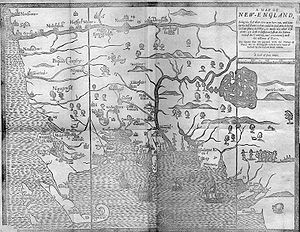
Plymouth-kolonien / Geografi / Grænser
Kort over New England fra 1677 af William Hubbard, som viser Plymouth-koloniens udstrækning. Kortet er orienteret med vest øverst.
Plymouth-kolonien var en selvstyrende engelsk koloni i Nordamerika, der eksisterede fra grundlæggelsen i 1620 indtil 1691. Den første bosættelse var New Plymouth, en lokalitet, som tidligere var blevet udforsket og navngivet af kaptajn John Smith. Den fungerede som koloniens hovedstad og hedder i dag Plymouth, Massachusetts. På sit højdepunkt kontrollerede Plymouth-kolonien størstedelen af den sydøstlige del af den nuværende delstat Massachusetts.